Moose milk

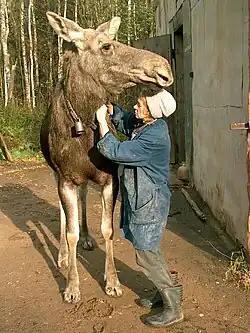
A milkmaid at the Kostroma Moose Farm in Kostroma Oblast, Russia prepares to milk a moose

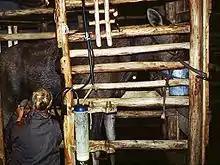
Collecting moose milk at Kostroma Moose Farm in Russia

Moose milk, also known as elk milk, refers to milk produced by moose ("Alces alces"). Though it is most commonly consumed by moose calves, its production has also been commercialised in Russia and Sweden.